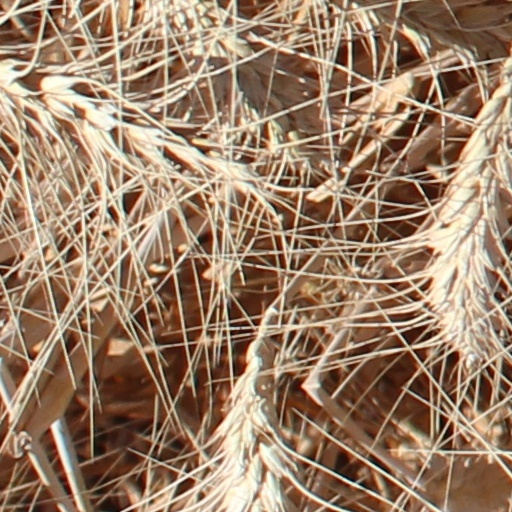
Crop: wheat